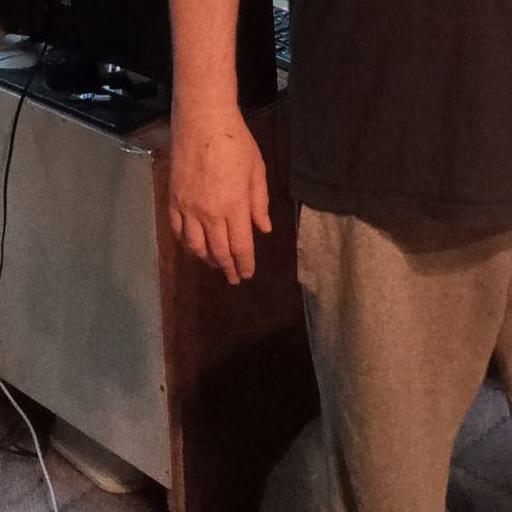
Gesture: no_gesture